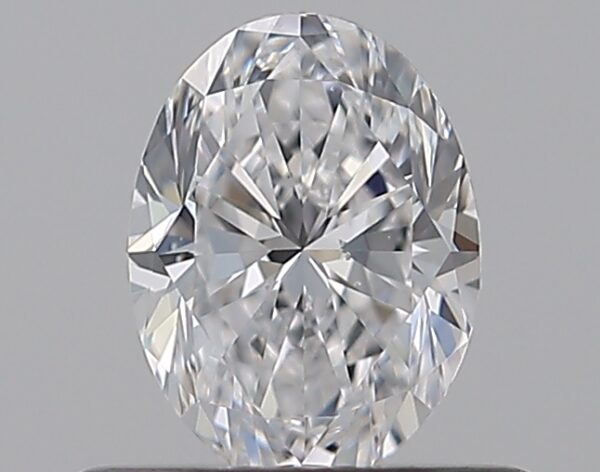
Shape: oval
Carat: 0.5
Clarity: VS2
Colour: D
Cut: VG
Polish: EX
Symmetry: VG
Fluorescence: N
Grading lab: GIA
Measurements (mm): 5.88 x 4.36 x 2.87